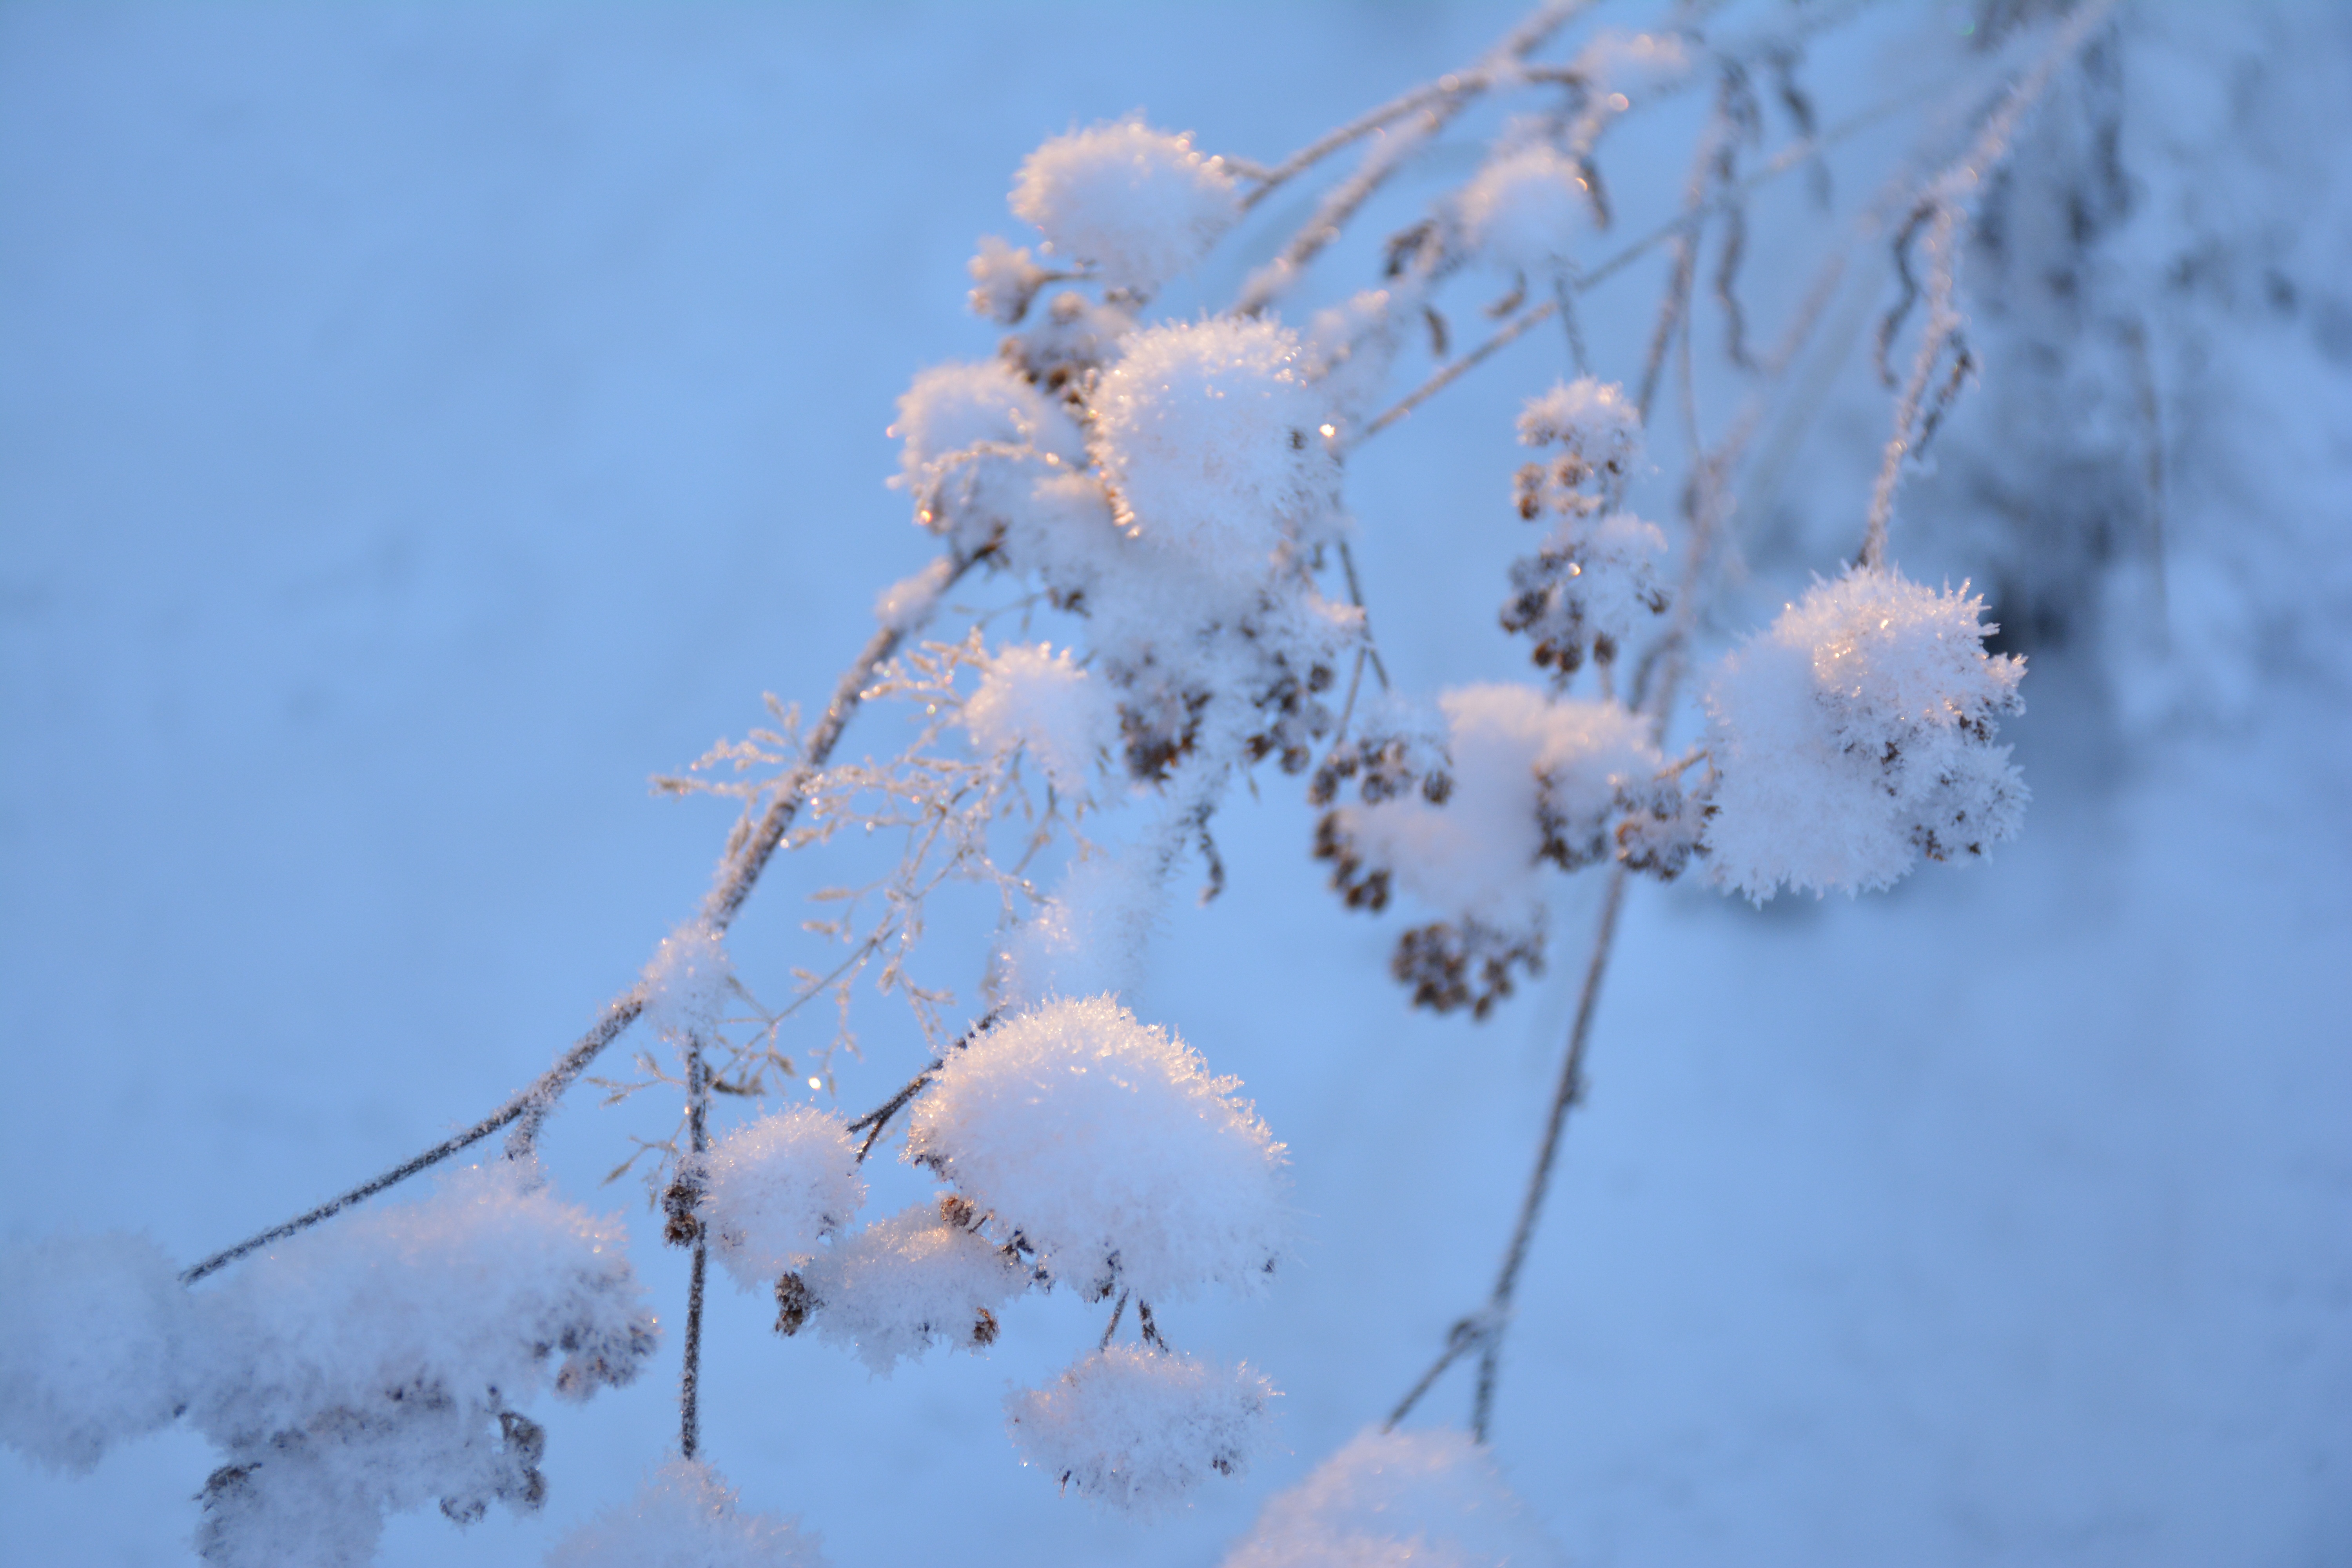
landscape, tree, nature, branch, blossom, snow, cold, winter, plant, flower, frost, ice, spring, weather, season, cherry blossom, twig, trees, winter dream, winter forest, snowflakes, freezing, under the snow